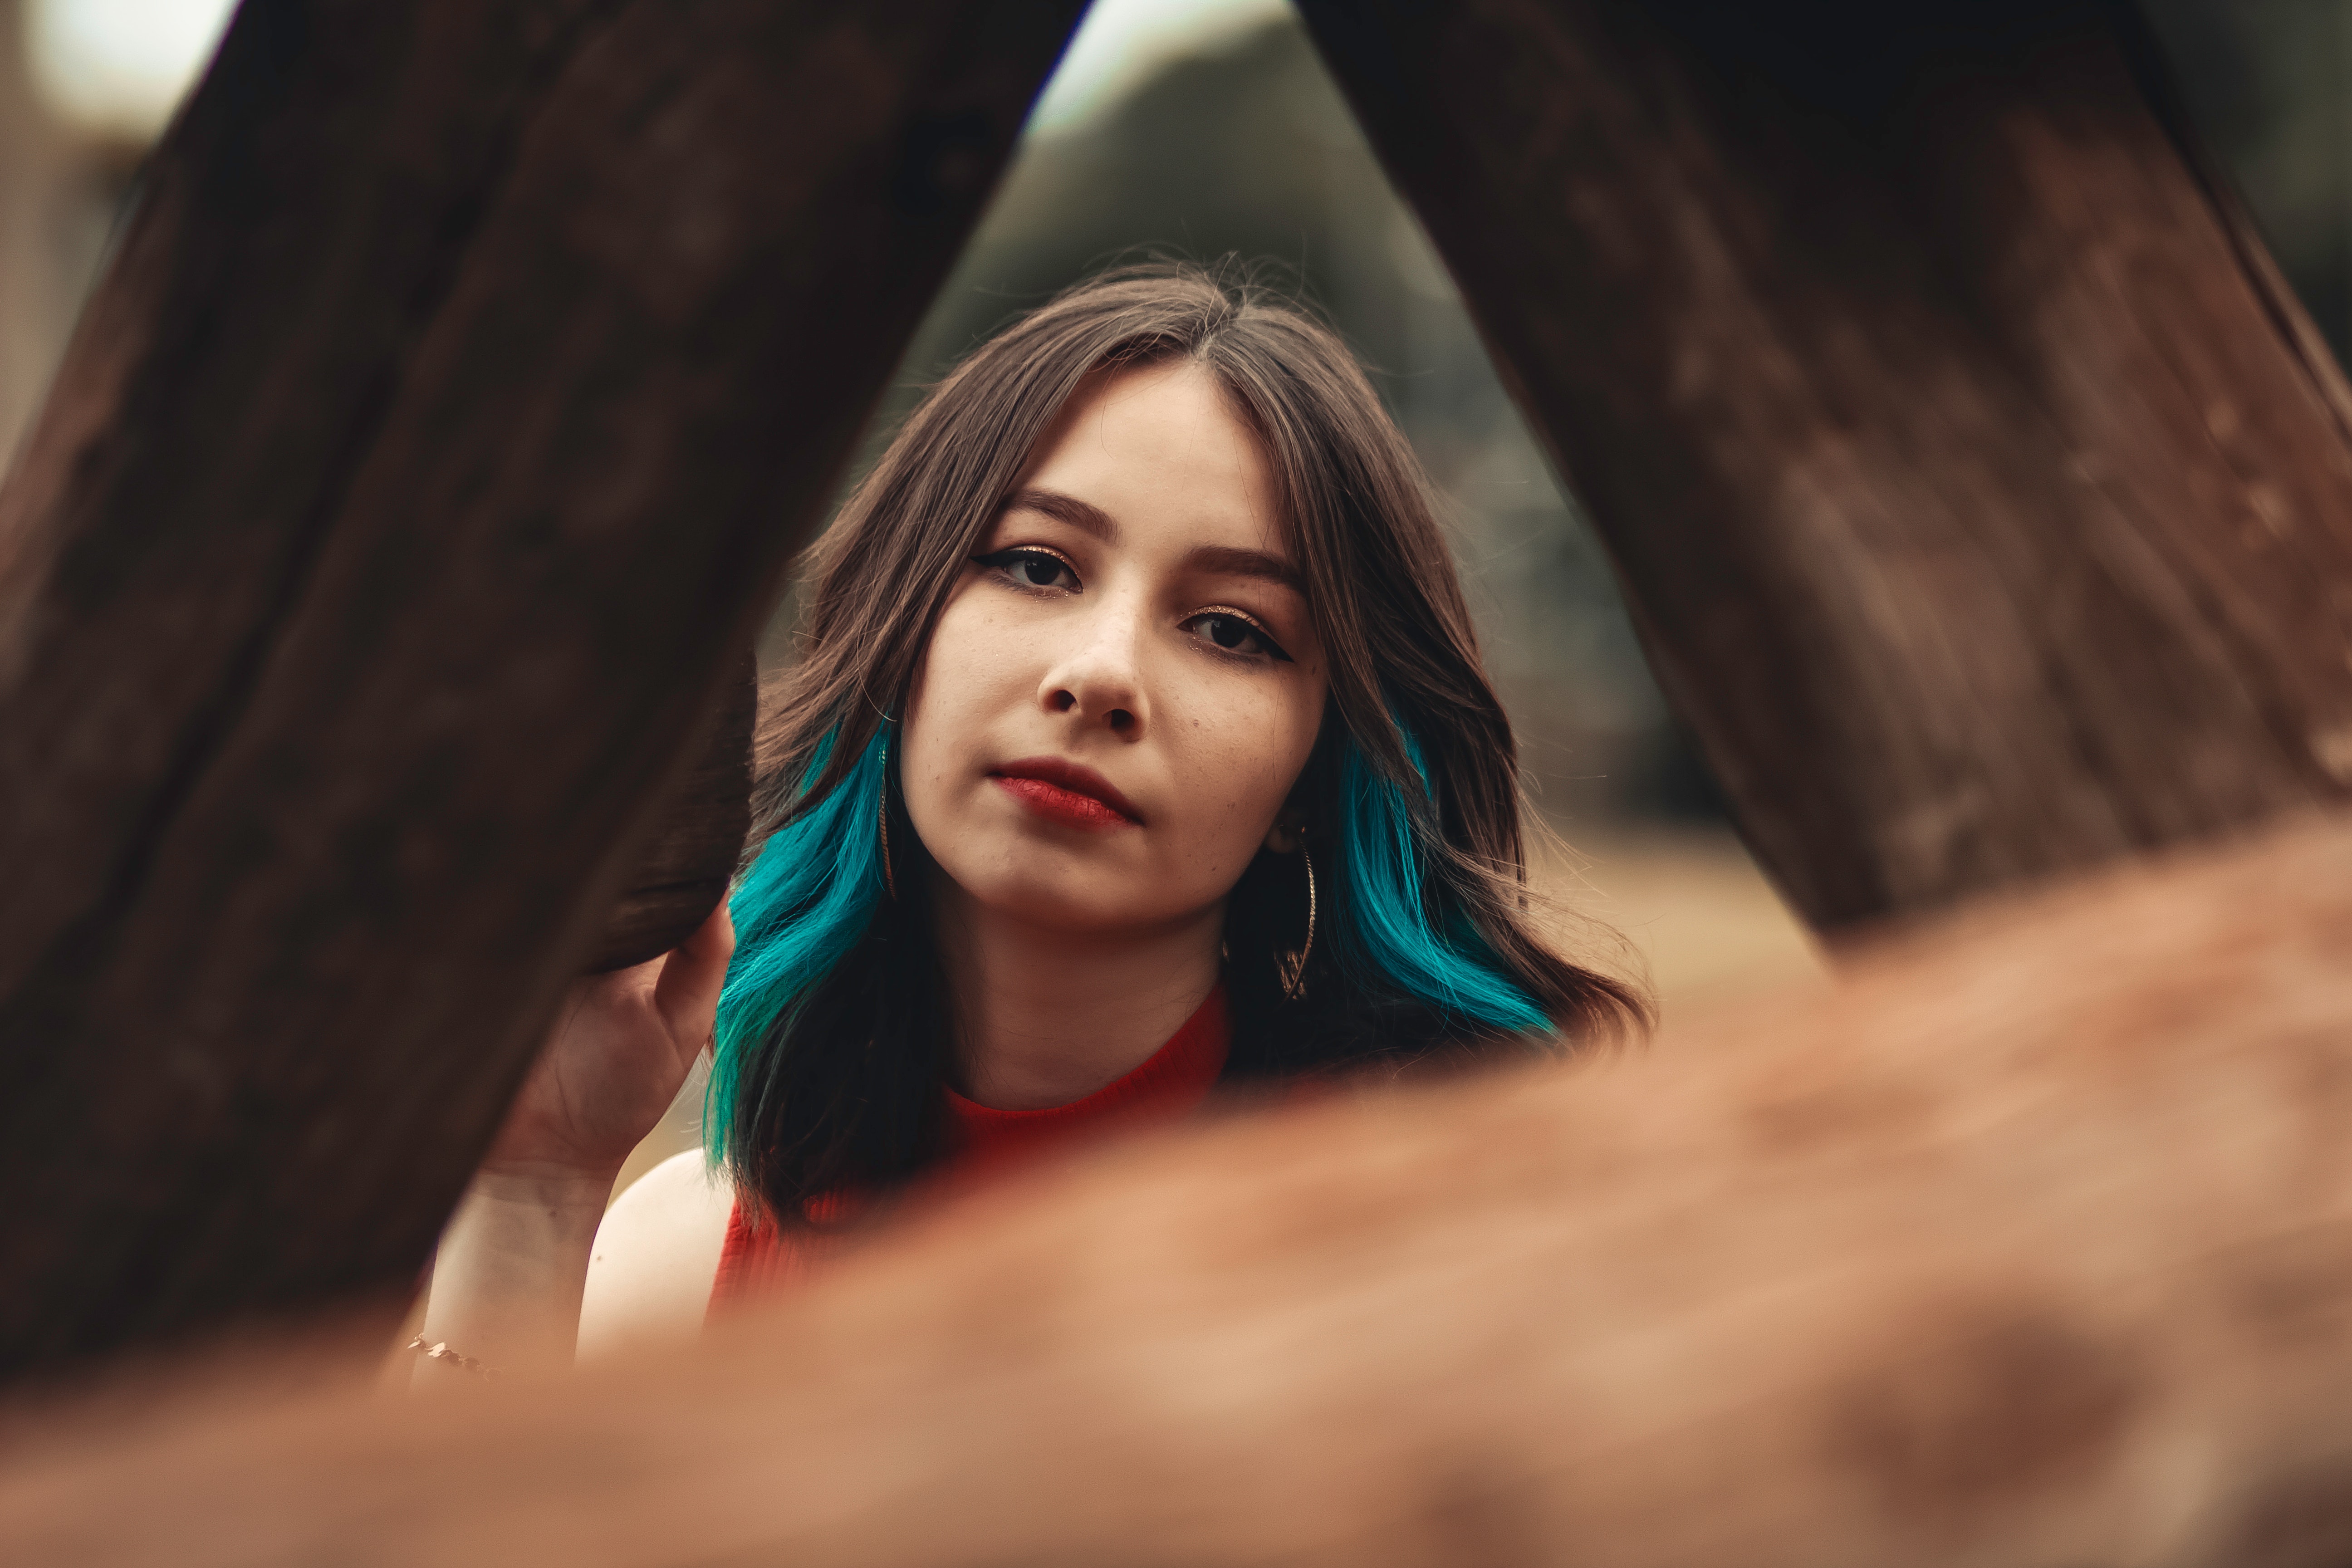
woman, face, hair, beauty, head, lady, eye, skin, lip, hairstyle, brown hair, long hair, tree, photography, wood, model, photo shoot, plant, reflection, portrait photography, fawn, black hair, portrait, flash photography